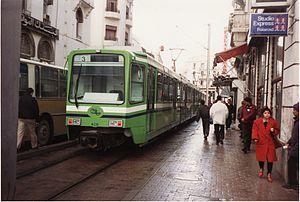
Le métro léger de Tunis est un moyen de transport ferroviaire public implanté dans l'agglomération de Tunis depuis 1985.